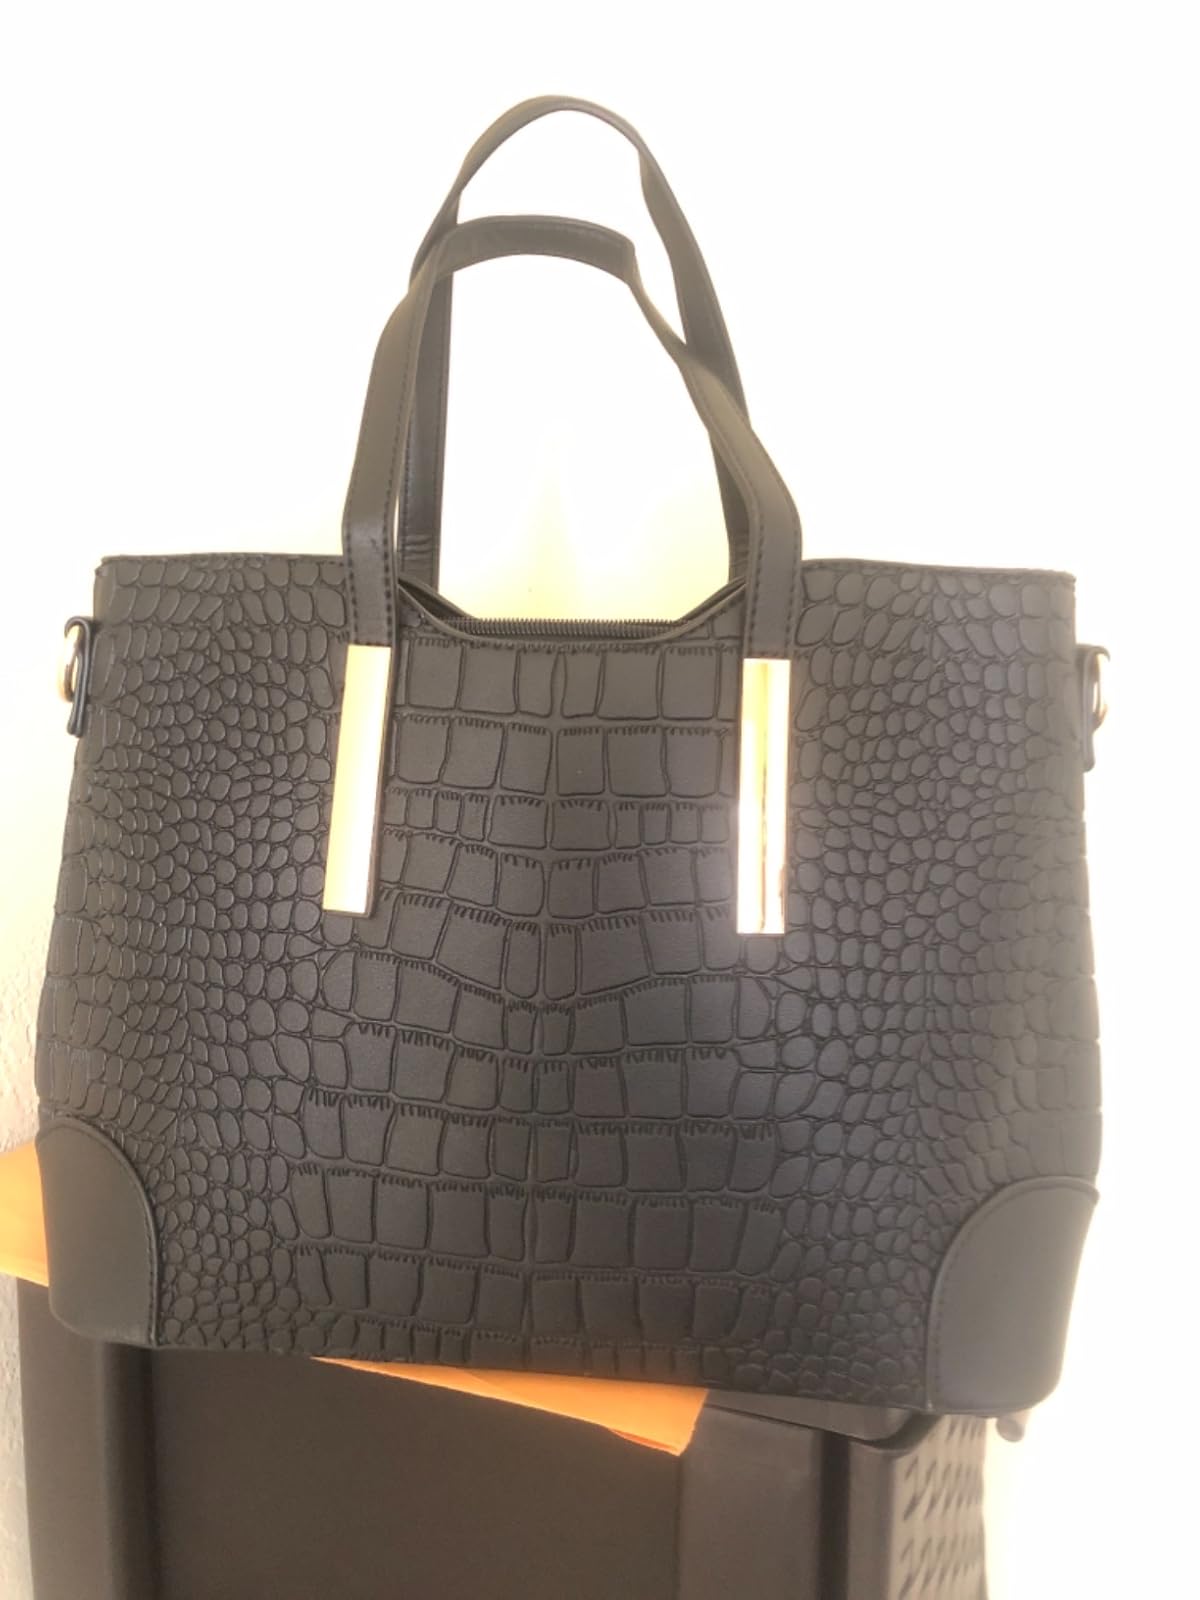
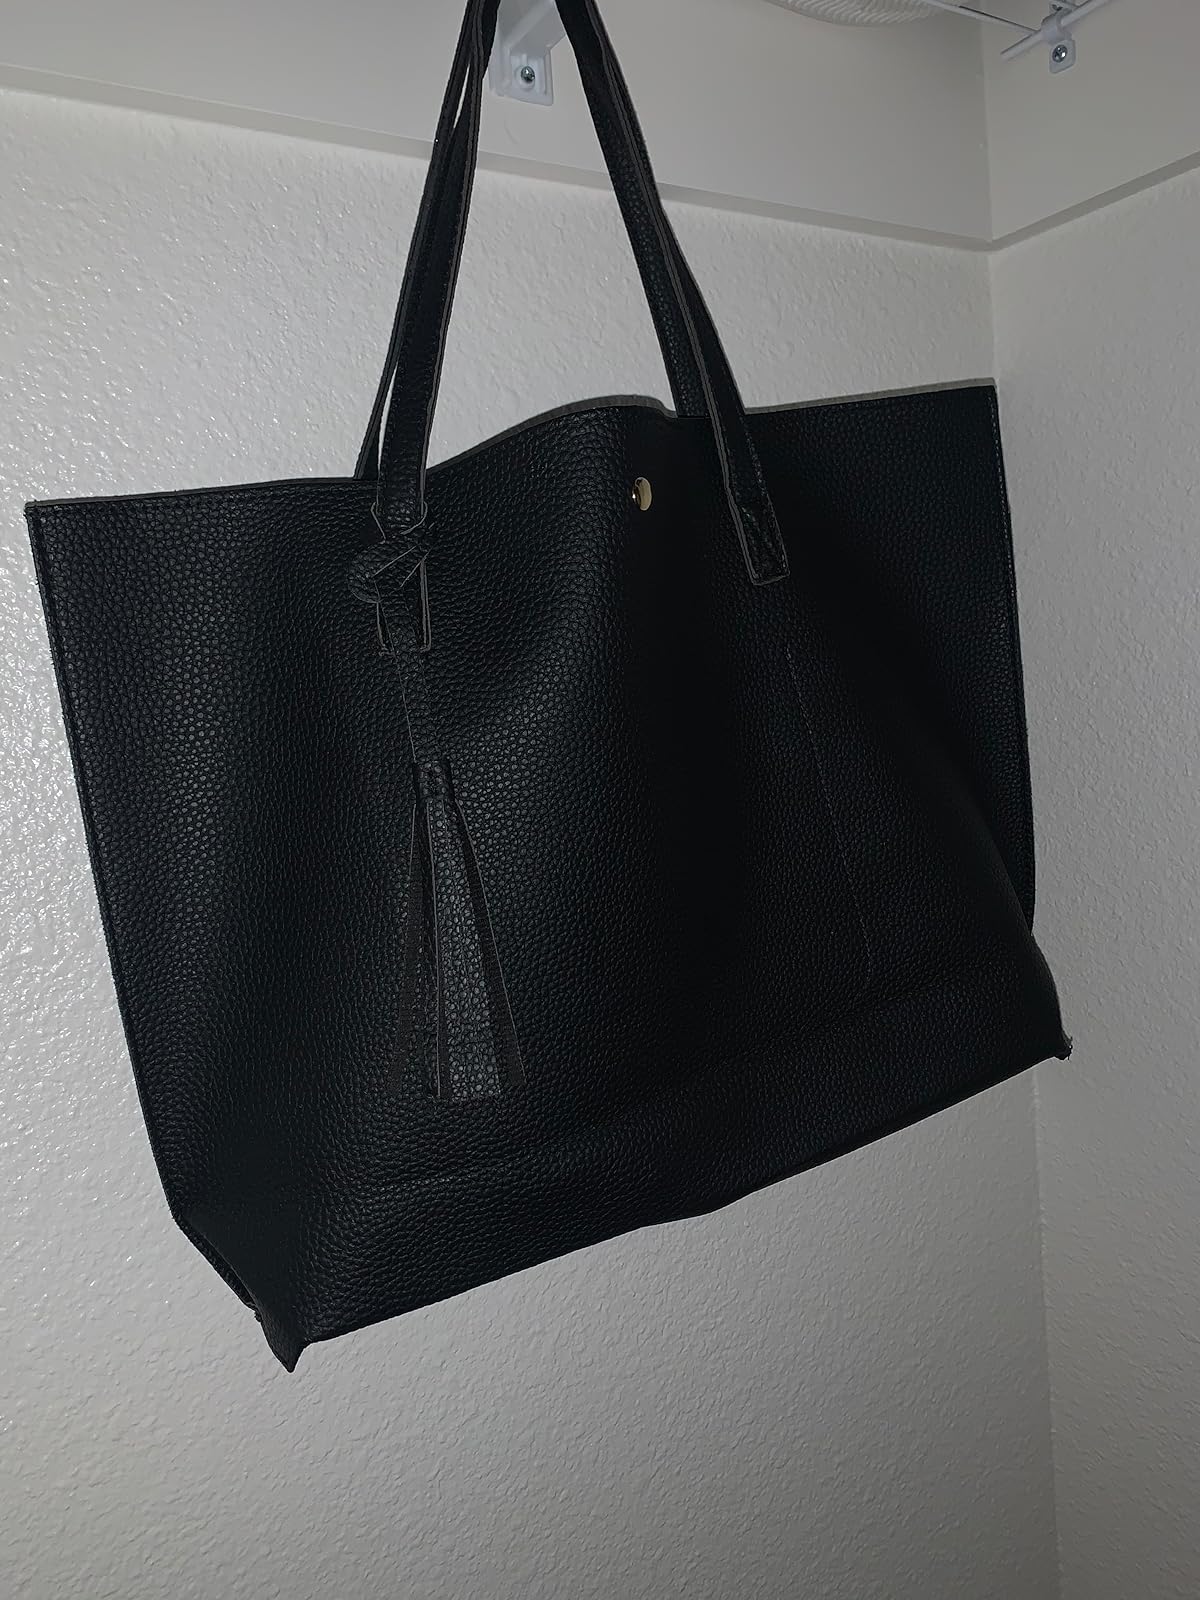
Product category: accessories_handbag
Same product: no